Mansell Gamage

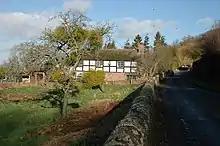
Cottage in Mansell Gamage

Mansell Gamage is a village and civil parish in Herefordshire, England. It is on the B4230 road and is near the A438 road.